Swinton Town railway station

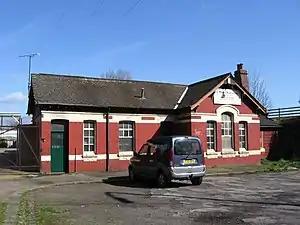
Station building, now used as offices (2010)

Swinton Town railway station was the second railway station built on the North Midland Railway to serve Swinton, near Rotherham, South Yorkshire, England. The station was opened on 2 July 1899 when traffic was transferred from the first station.